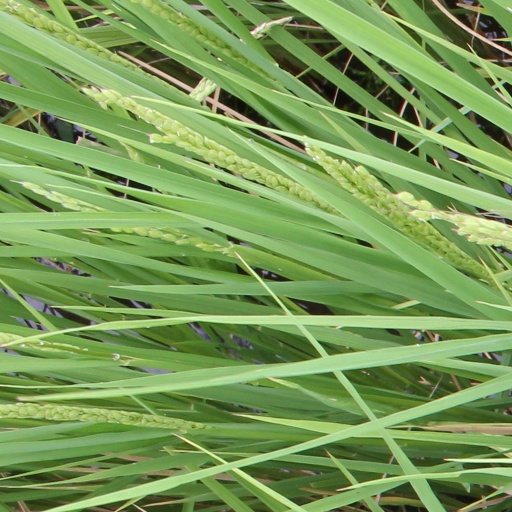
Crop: rice